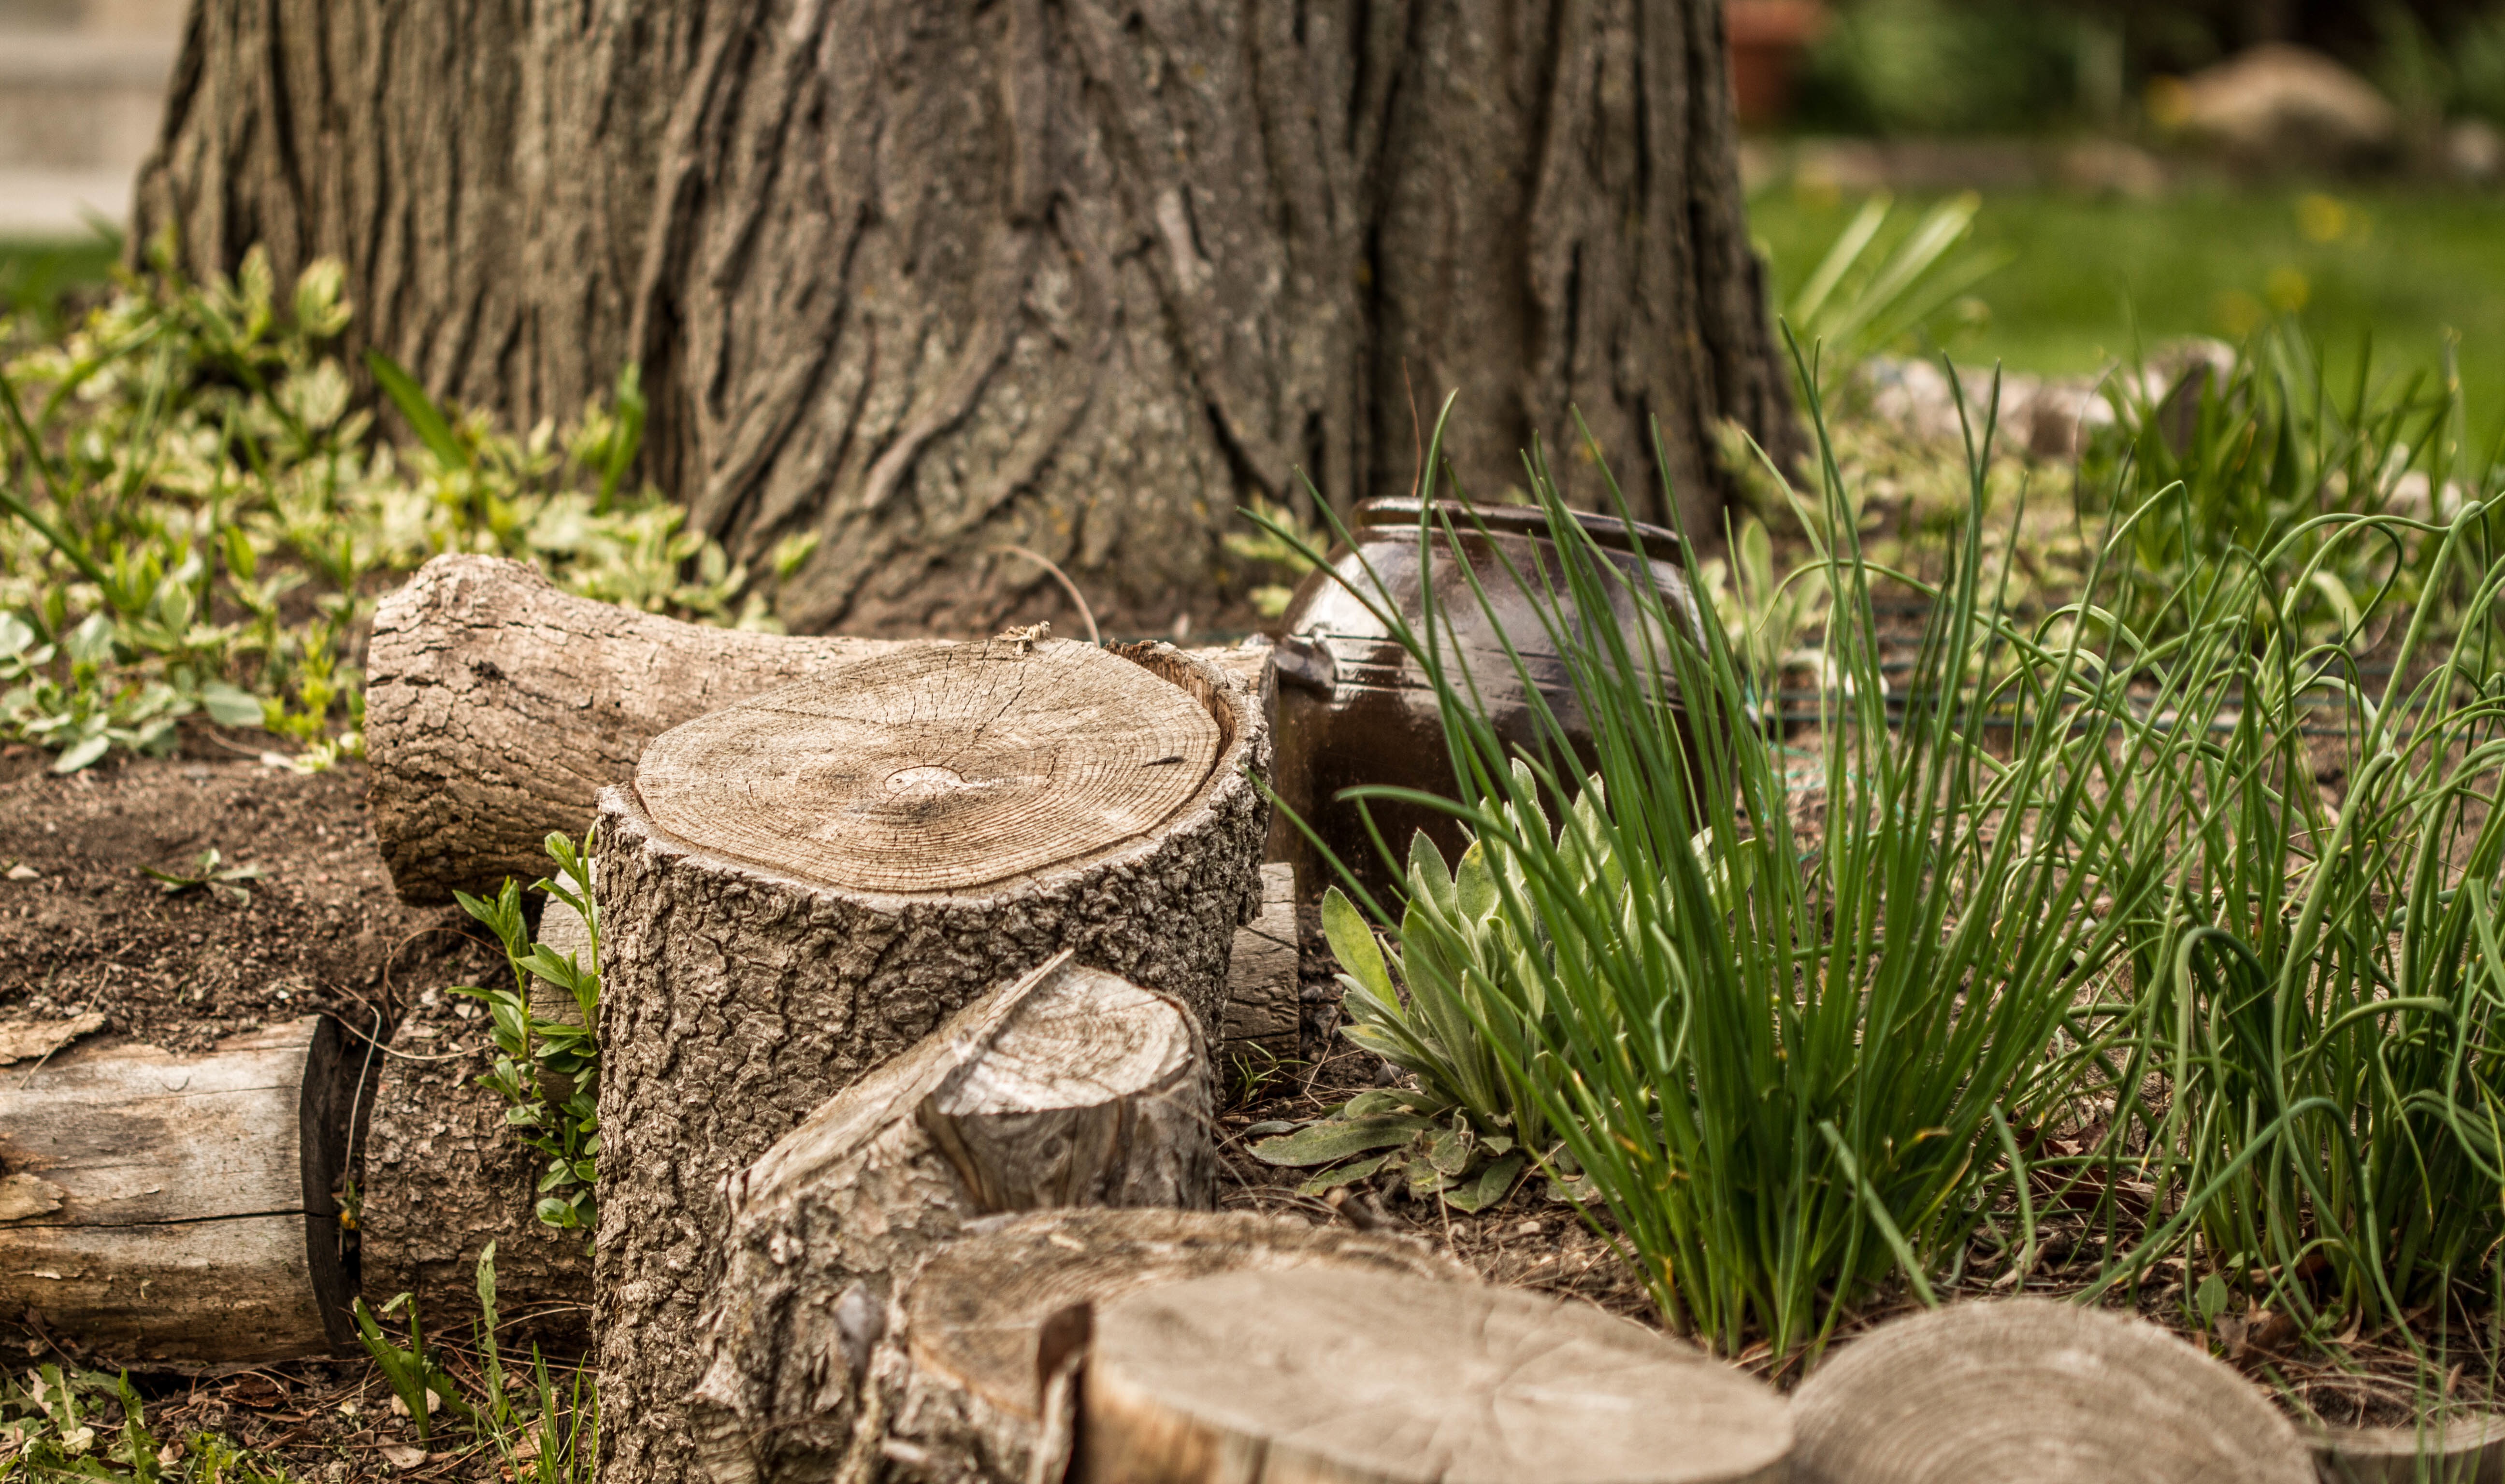
tree, nature, grass, branch, plant, wood, lawn, leaf, flower, trunk, autumn, backyard, soil, botany, garden, woodland, tree stump, habitat, yard, grass family, woody plant